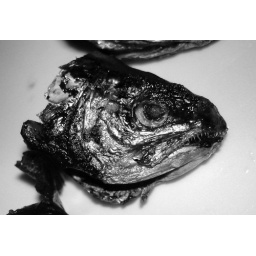
fish head in black and white